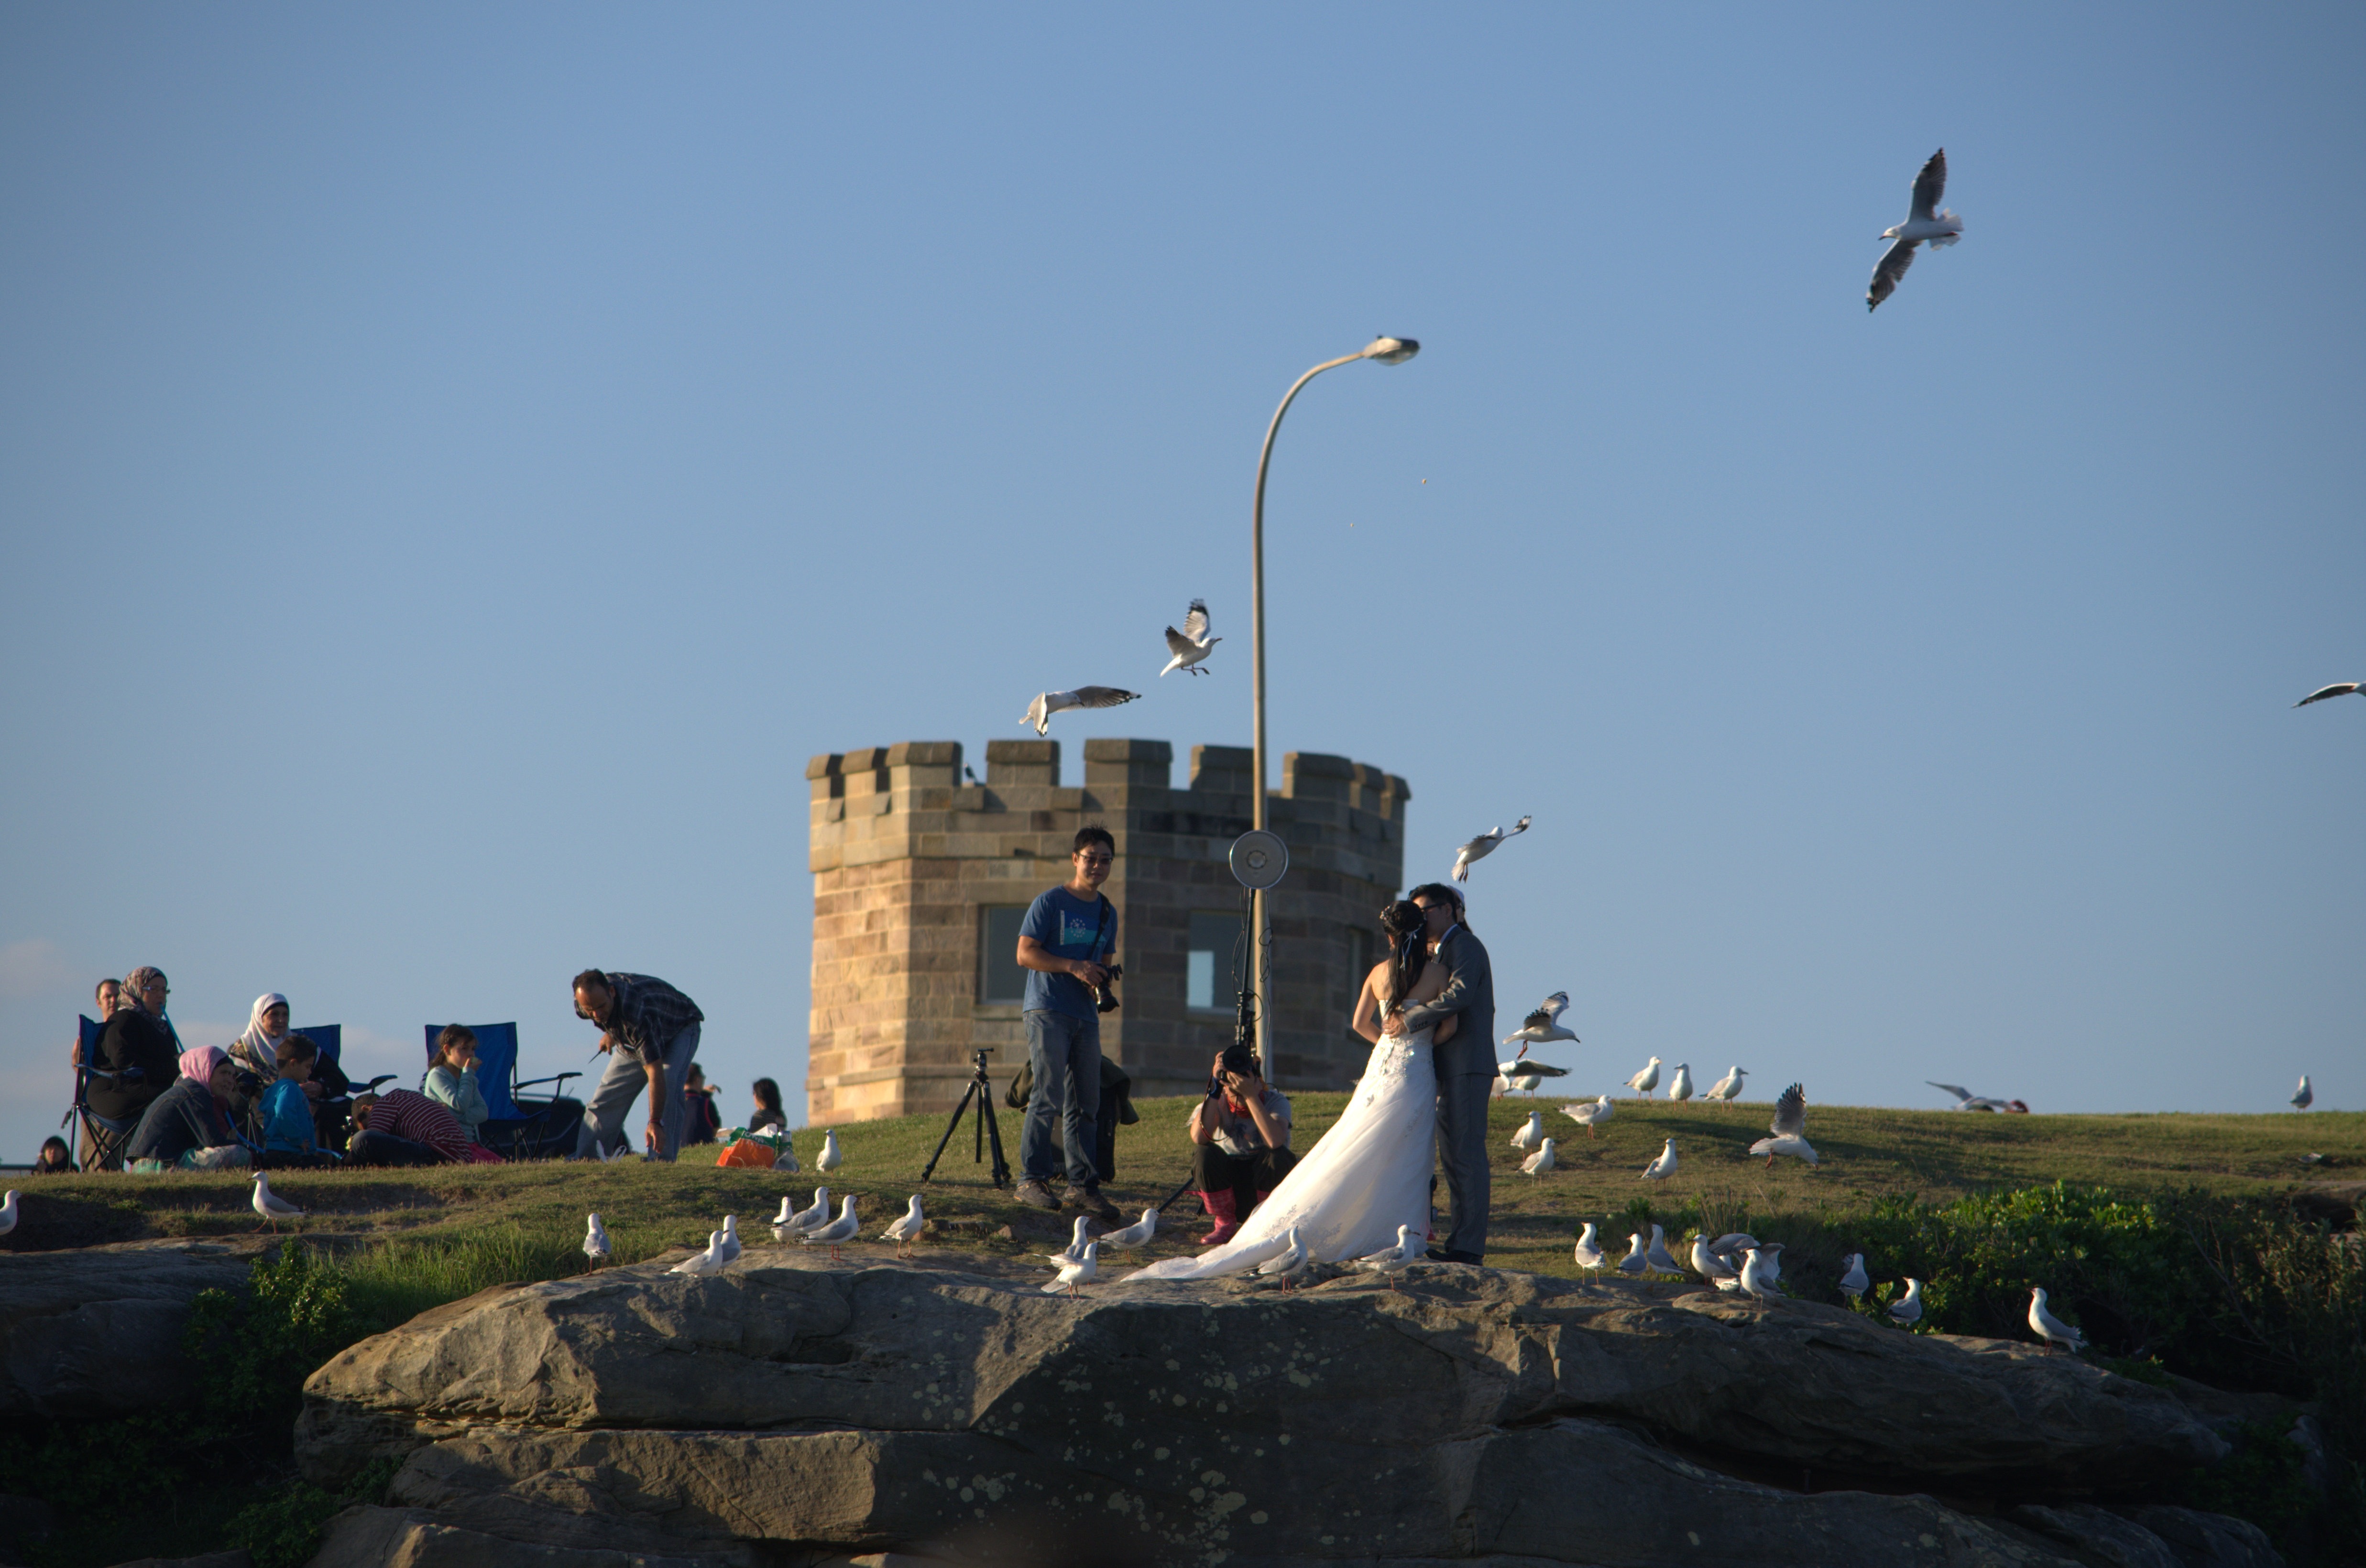
sea, coast, bird, seagull, monument, tower, castle, wedding, taking photo, new south wales, atmosphere of earth, la perouse